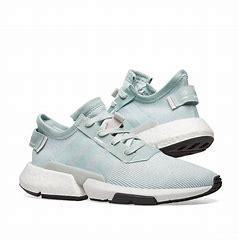
Brand: Adidas
Model: Pod S3 1